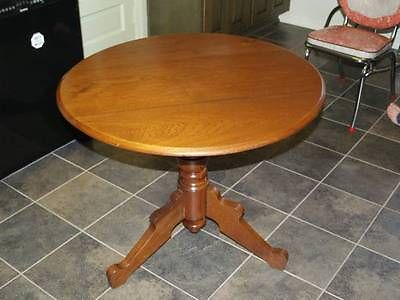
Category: table